Question: Please indicate a possible affordance area of the hot dog that can be used for eating
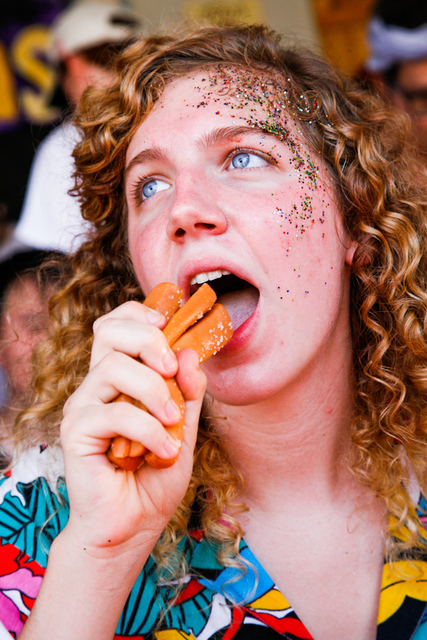
Answer: [103.425, 283.91, 232.147, 463.158]